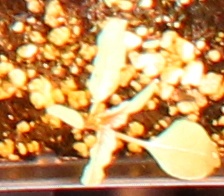
Label: Palmer Amaranth